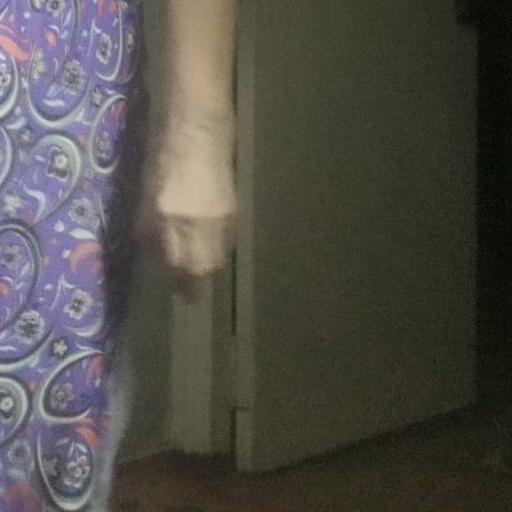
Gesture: no_gesture